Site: brandenburg
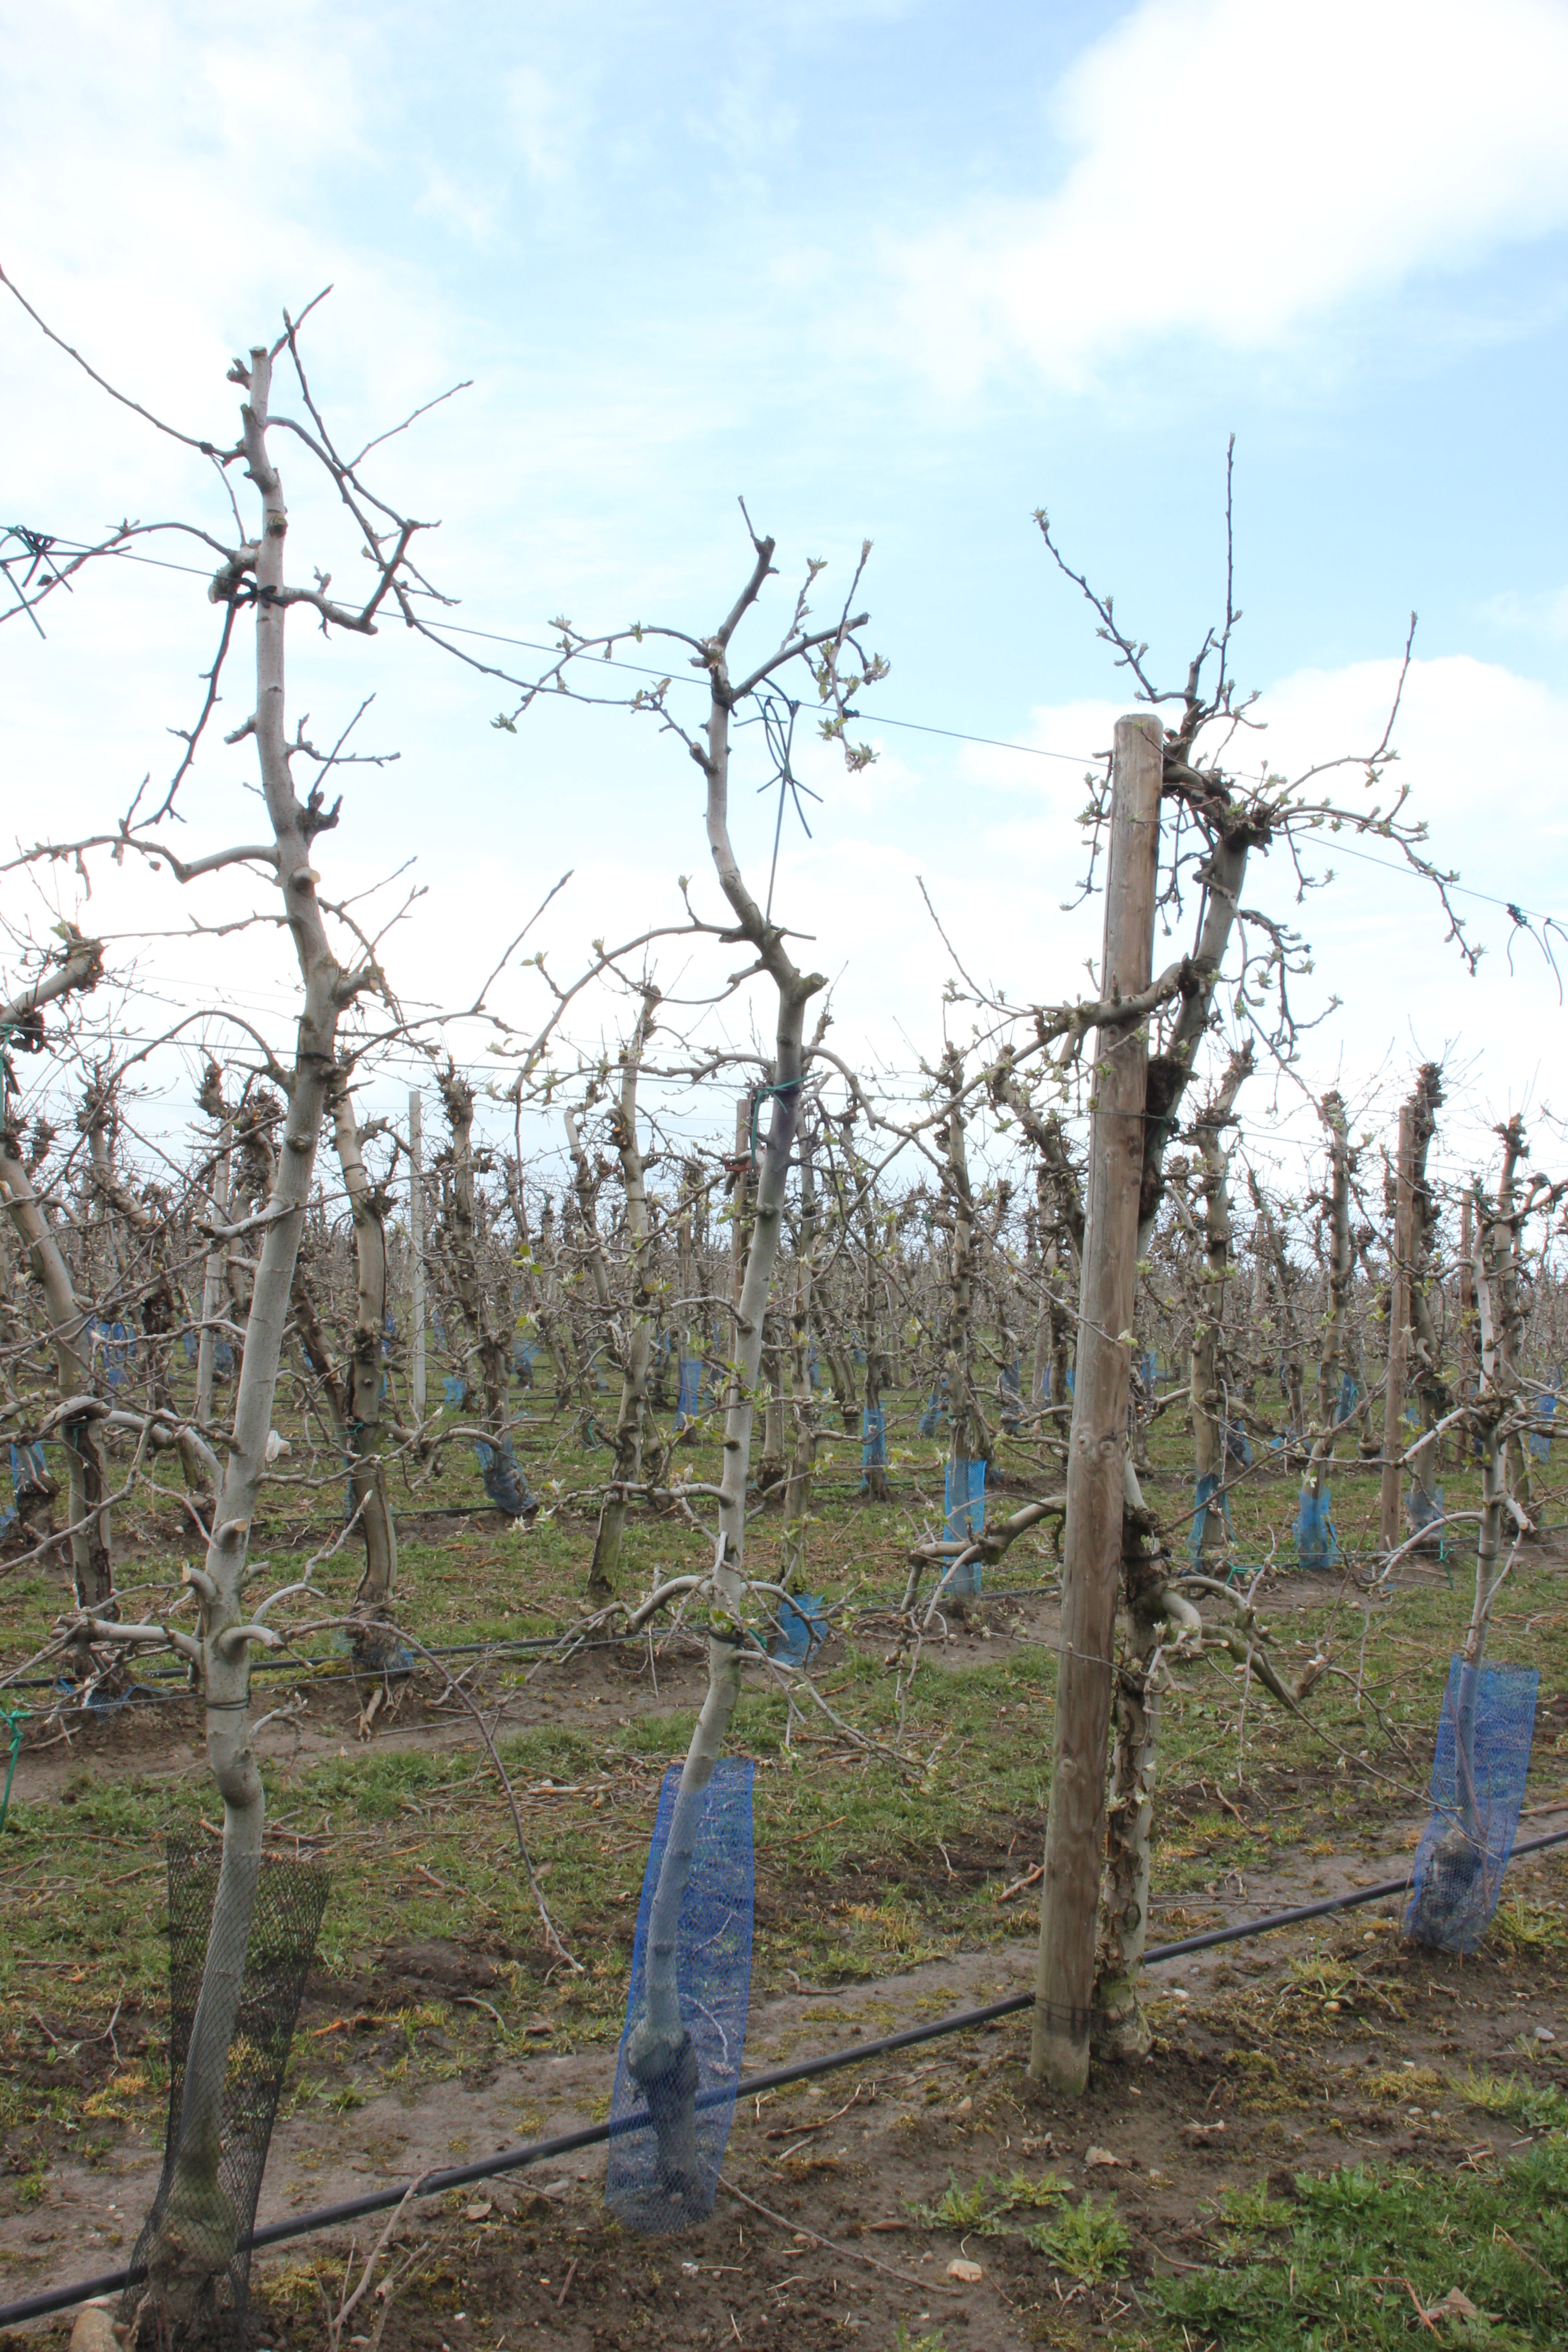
Growth stage (BBCH 55): Inflorescence emergence